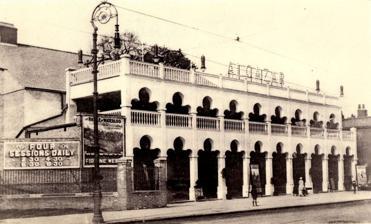
Building: Alcazar, Edmonton
Country: United Kingdom
Year built: 1913
Entertainment venue located in  United Kingdom The Alcazar with a poster for The Battle of Waterloo The Alcazar , also known as the Alcazar Cinematograph Theatre , was an entertainment venue in Fore Street, Edmonton in London.  The building was destroyed during World War II . The Alcazar opened in 1913 with the film The Battle of Waterloo . In addition to being a cinema , the Alcazar hosted concerts, roller skating , boxing, and wrestling . It could seat 1,700 people and had a separate dance hall and summer and winter gardens . It had a Moorish style front with balcony and verandah.  The Alcazar was renovated in 1933 and sound added to the cinema. The Alcazar was badly damaged by bombings in 1940 and 1944. The remains were demolished and the site redeveloped in the 1960s. A mosaic in nearby Moree Way created by Art Start and local schoolchildren commemorates the Alcazar. References